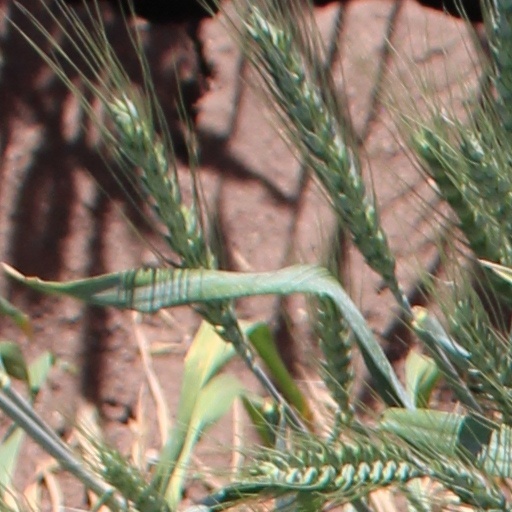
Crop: wheat